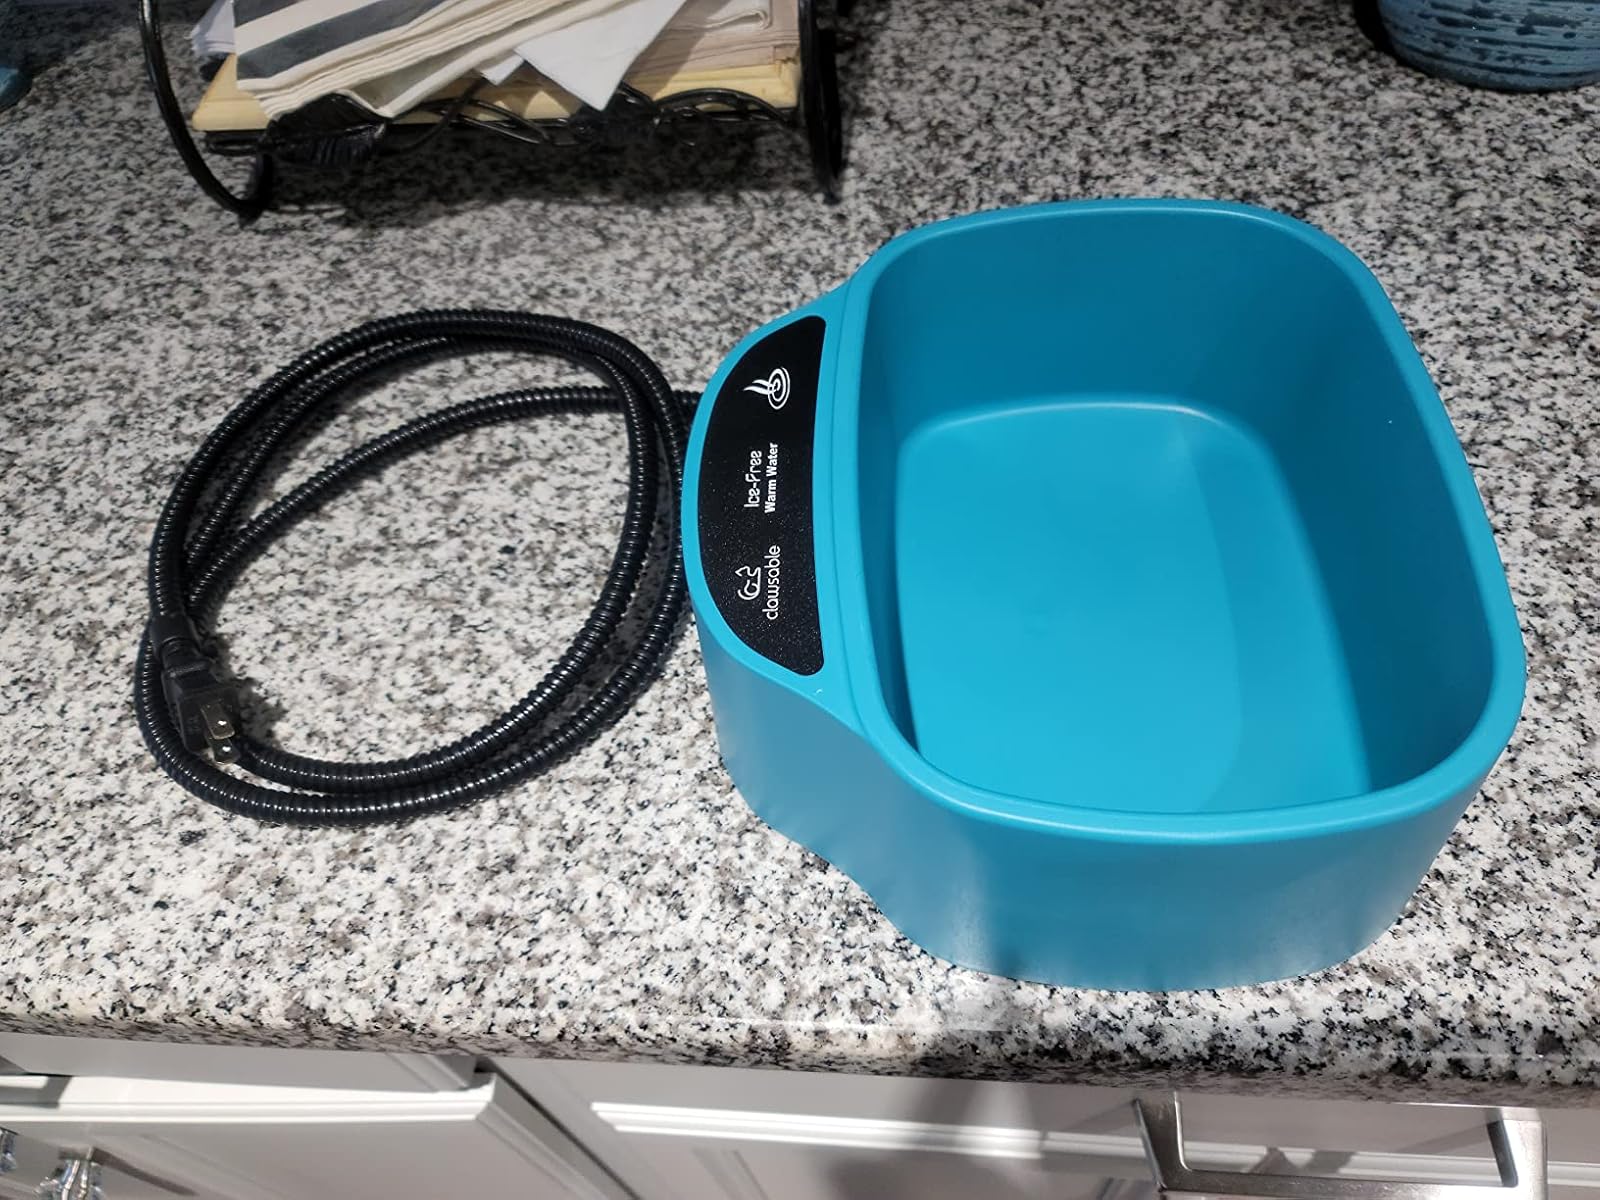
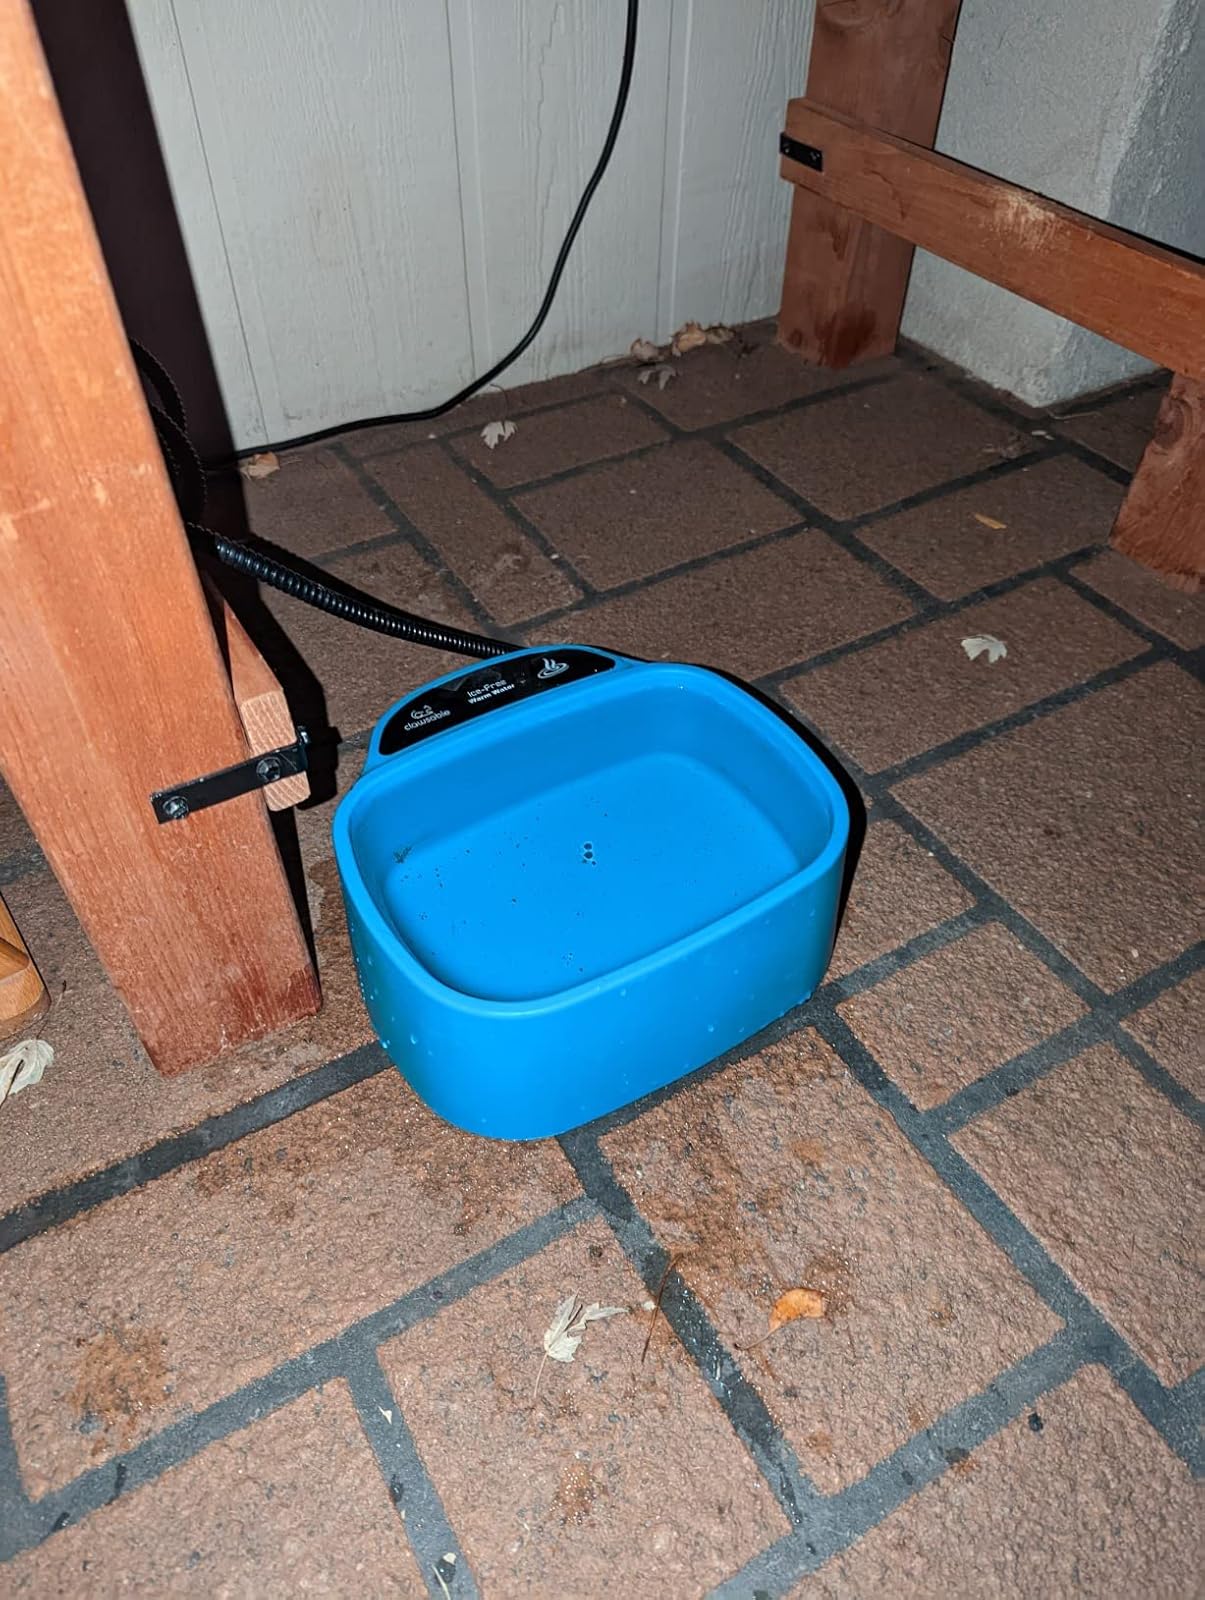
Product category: items_bowl
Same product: yes